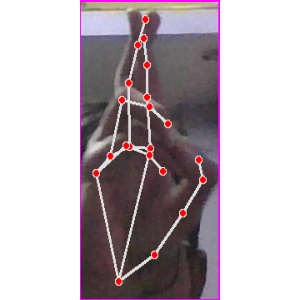
अक्षर: र